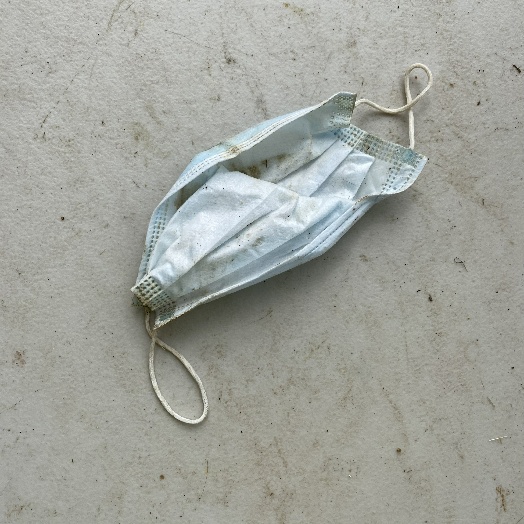
Label: Textile Trash